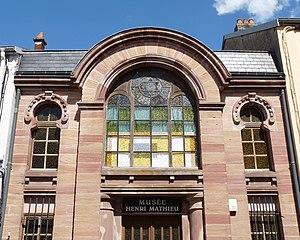
Bruyères (Vosges)
Cet article recense les monuments historiques du département des Vosges, en France.